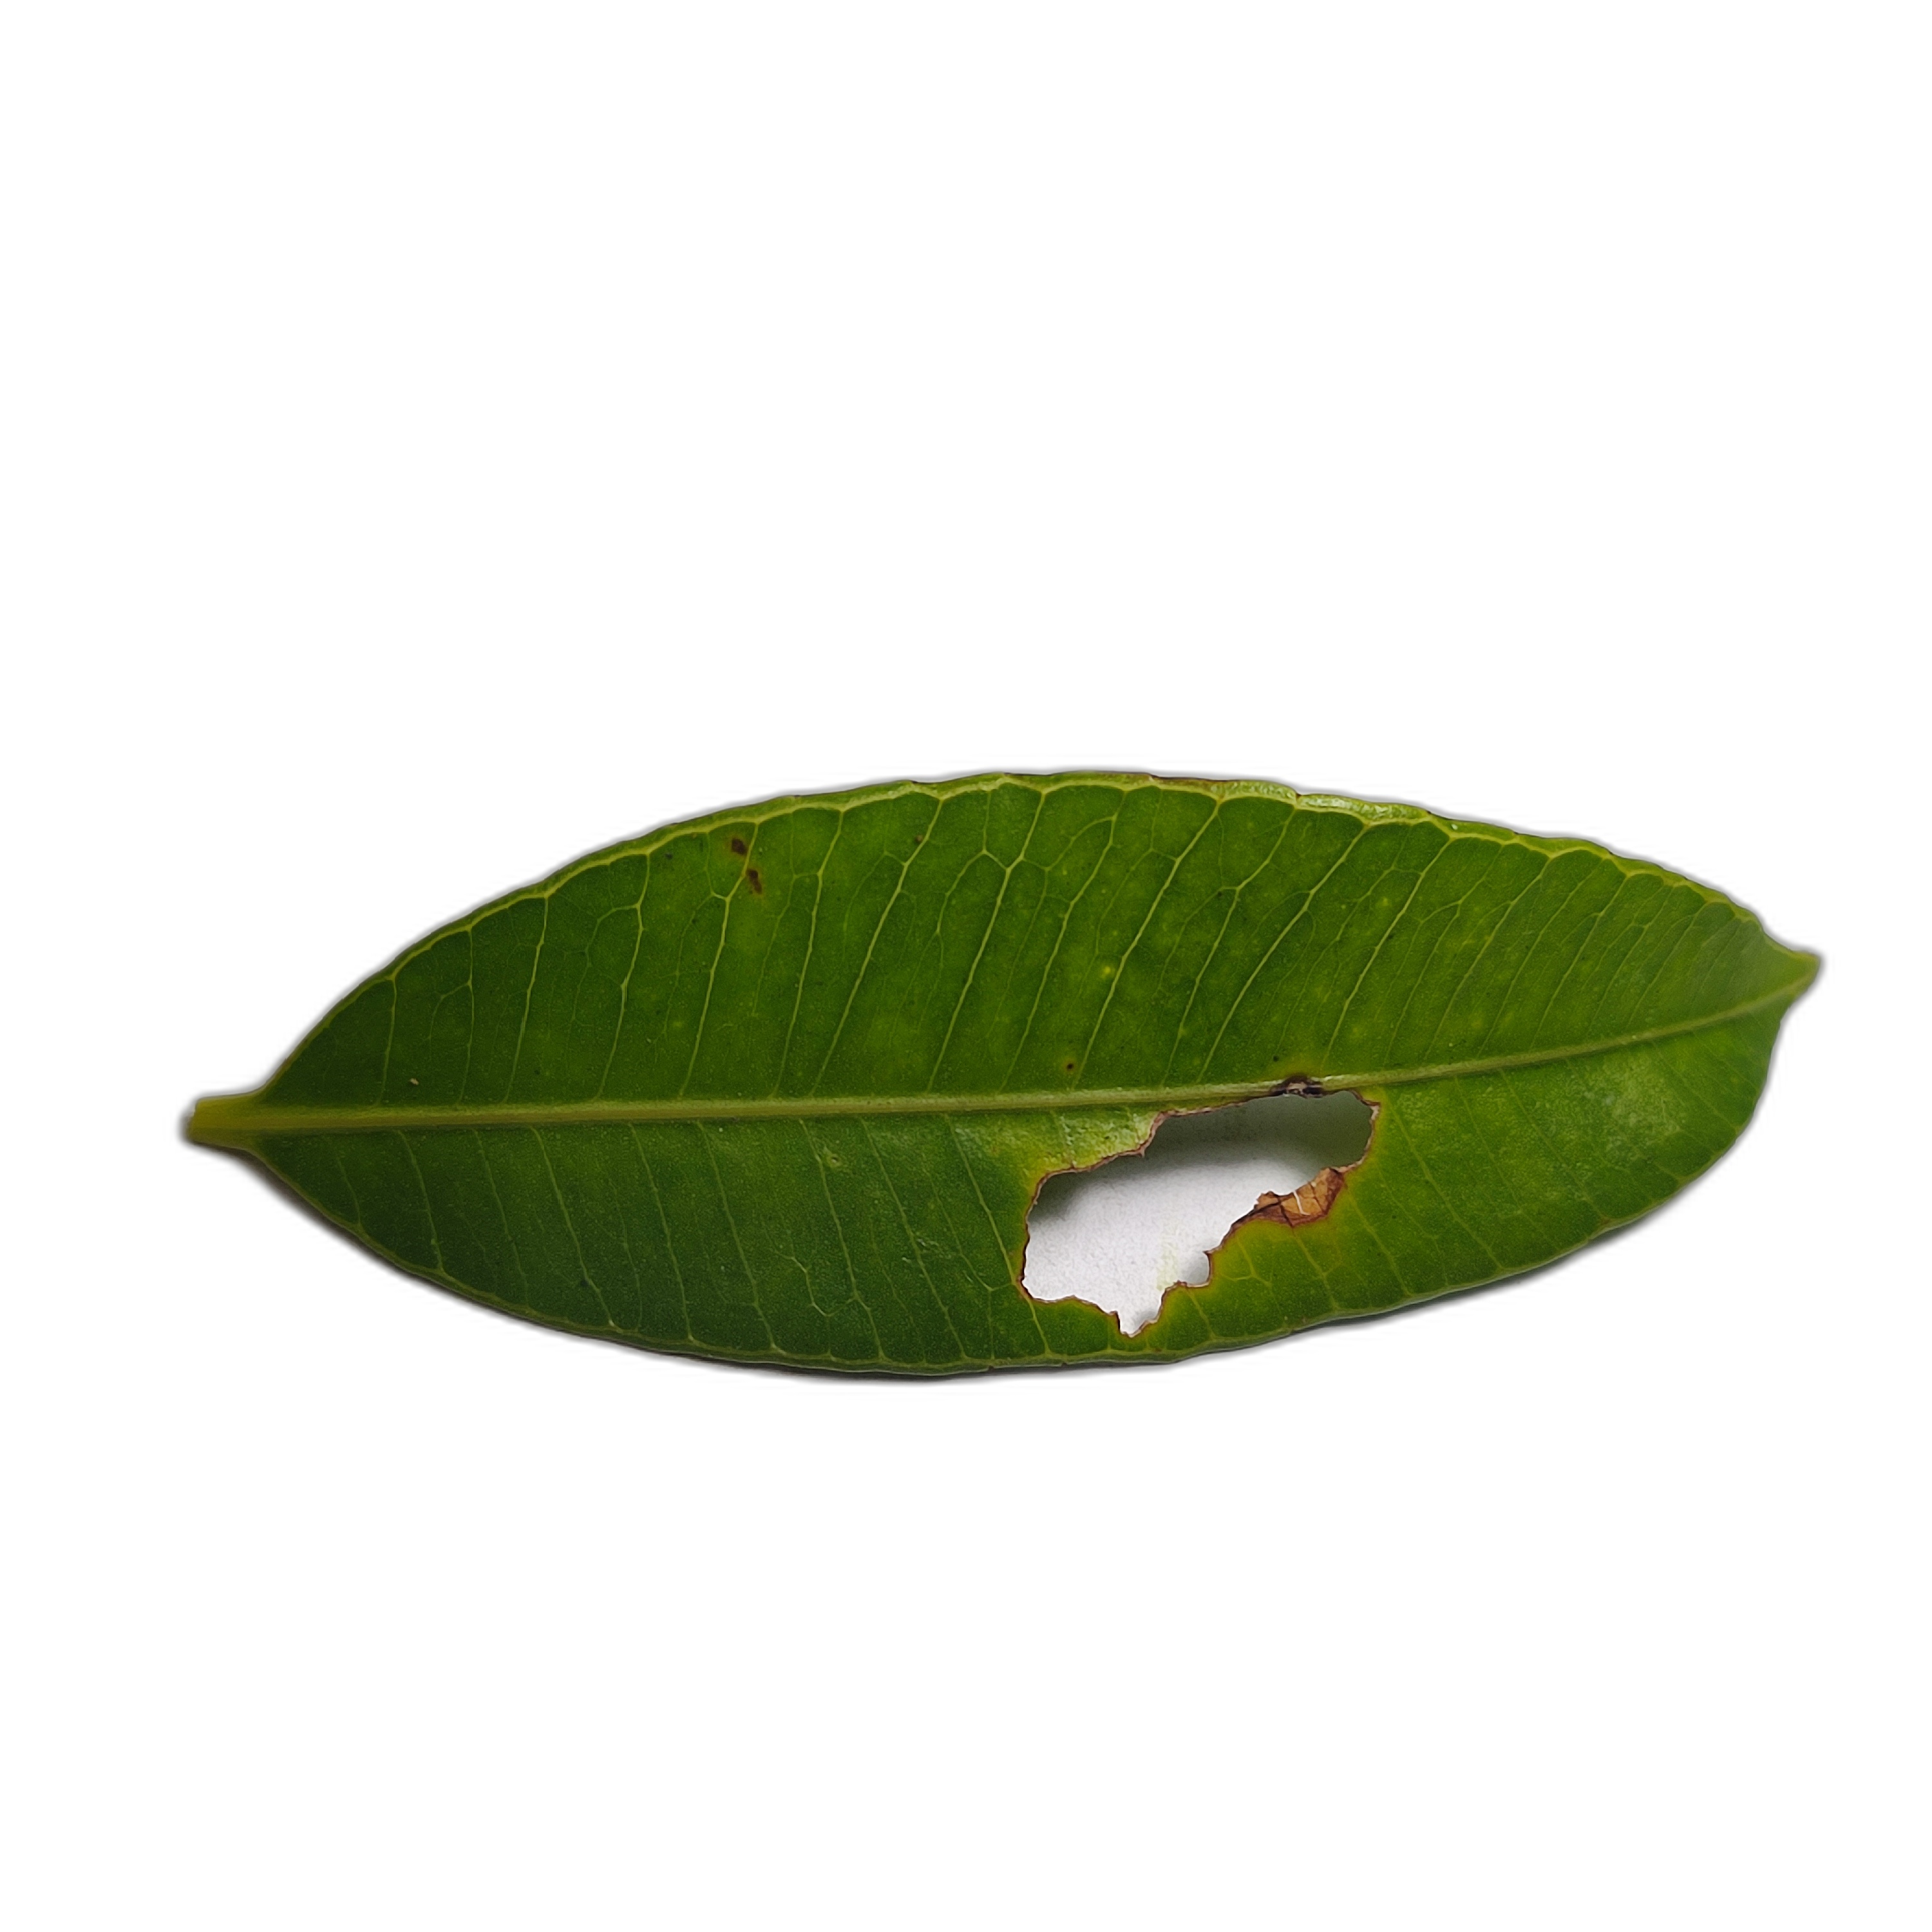
Label: not_healthy